Pelorus (instrument)

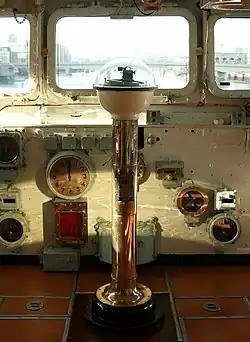
Pelorus aboard

In marine navigation, a pelorus is a reference tool for maintaining bearing of a vessel at sea. It is a "simplified compass" without a directive element, suitably mounted and provided with vanes to permit observation of relative bearings.